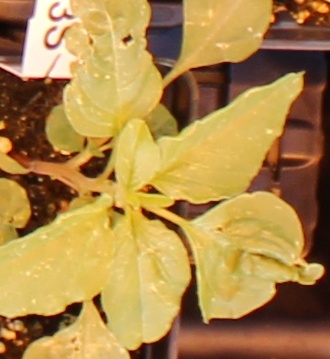
Label: Redroot Pigweed